Swan Bay and Port Phillip Bay Islands Important Bird Area

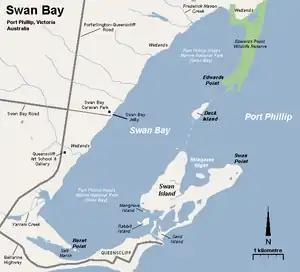
Map of Swan Bay showing the position of Edwards Point with Duck, Swan and Rabbit Islands

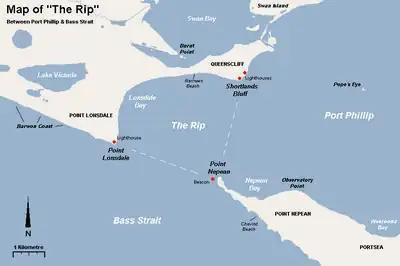
Map of the southern end of Swan Bay and the entrance to Port Phillip from Bass Strait (The Rip), showing the positions of Lake Victoria and Pope's Eye

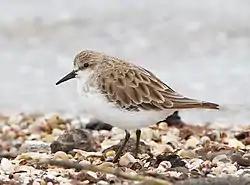
The area is important for red-necked stints...

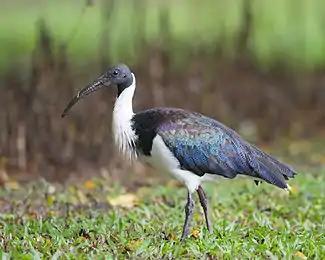
...and for straw-necked ibises.

The Swan Bay and Port Phillip Bay Islands Important Bird Area comprises a cluster of disparate sites centred at the eastern end of the Bellarine Peninsula, and the southern end of Port Phillip, in Victoria, south-eastern Australia. As well as providing core wintering habitat for orange-bellied parrots, it is important for waders, or shorebirds, and seabirds.